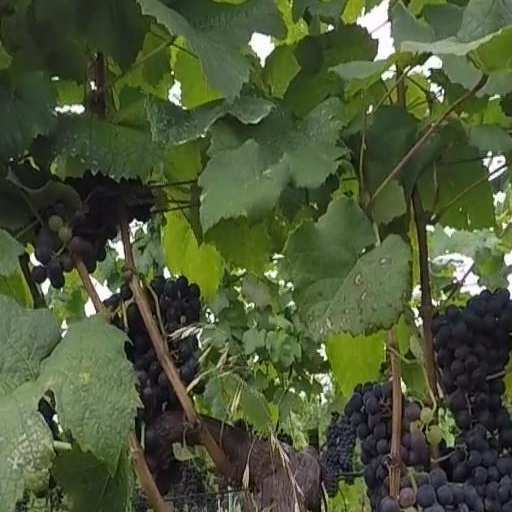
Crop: grape